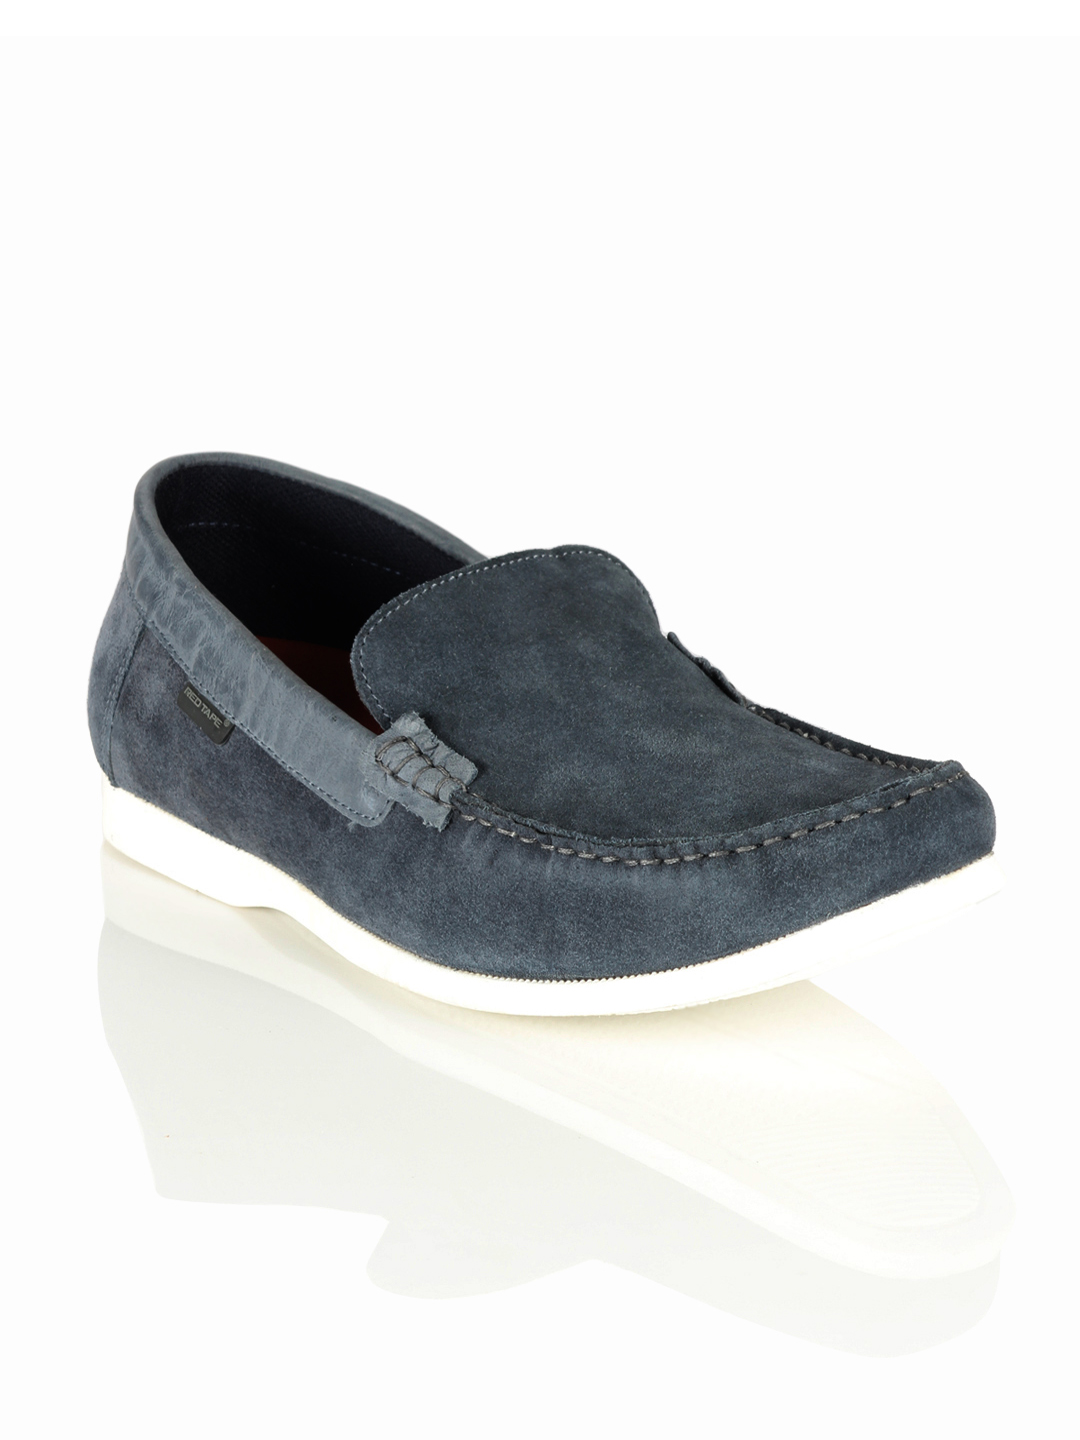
Red Tape Men Navy Blue Shoes
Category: Footwear / Shoes / Casual Shoes
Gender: Men
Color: Navy Blue
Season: Winter 2018
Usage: Casual